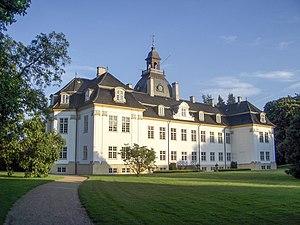
Le palais de Charlottenlund est une ancienne résidence royale d'été située à Charlottenlund, à 10 kilomètres au nord de Copenhague, au Danemark.